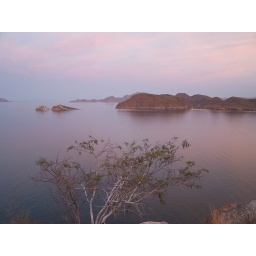
Called &amp;quot;the world's aquarium&amp;quot; by Jacques Cousteau, Loreto Bay is home to countless species of fish and wildlife.